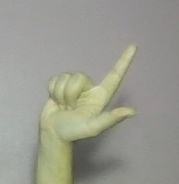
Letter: laam